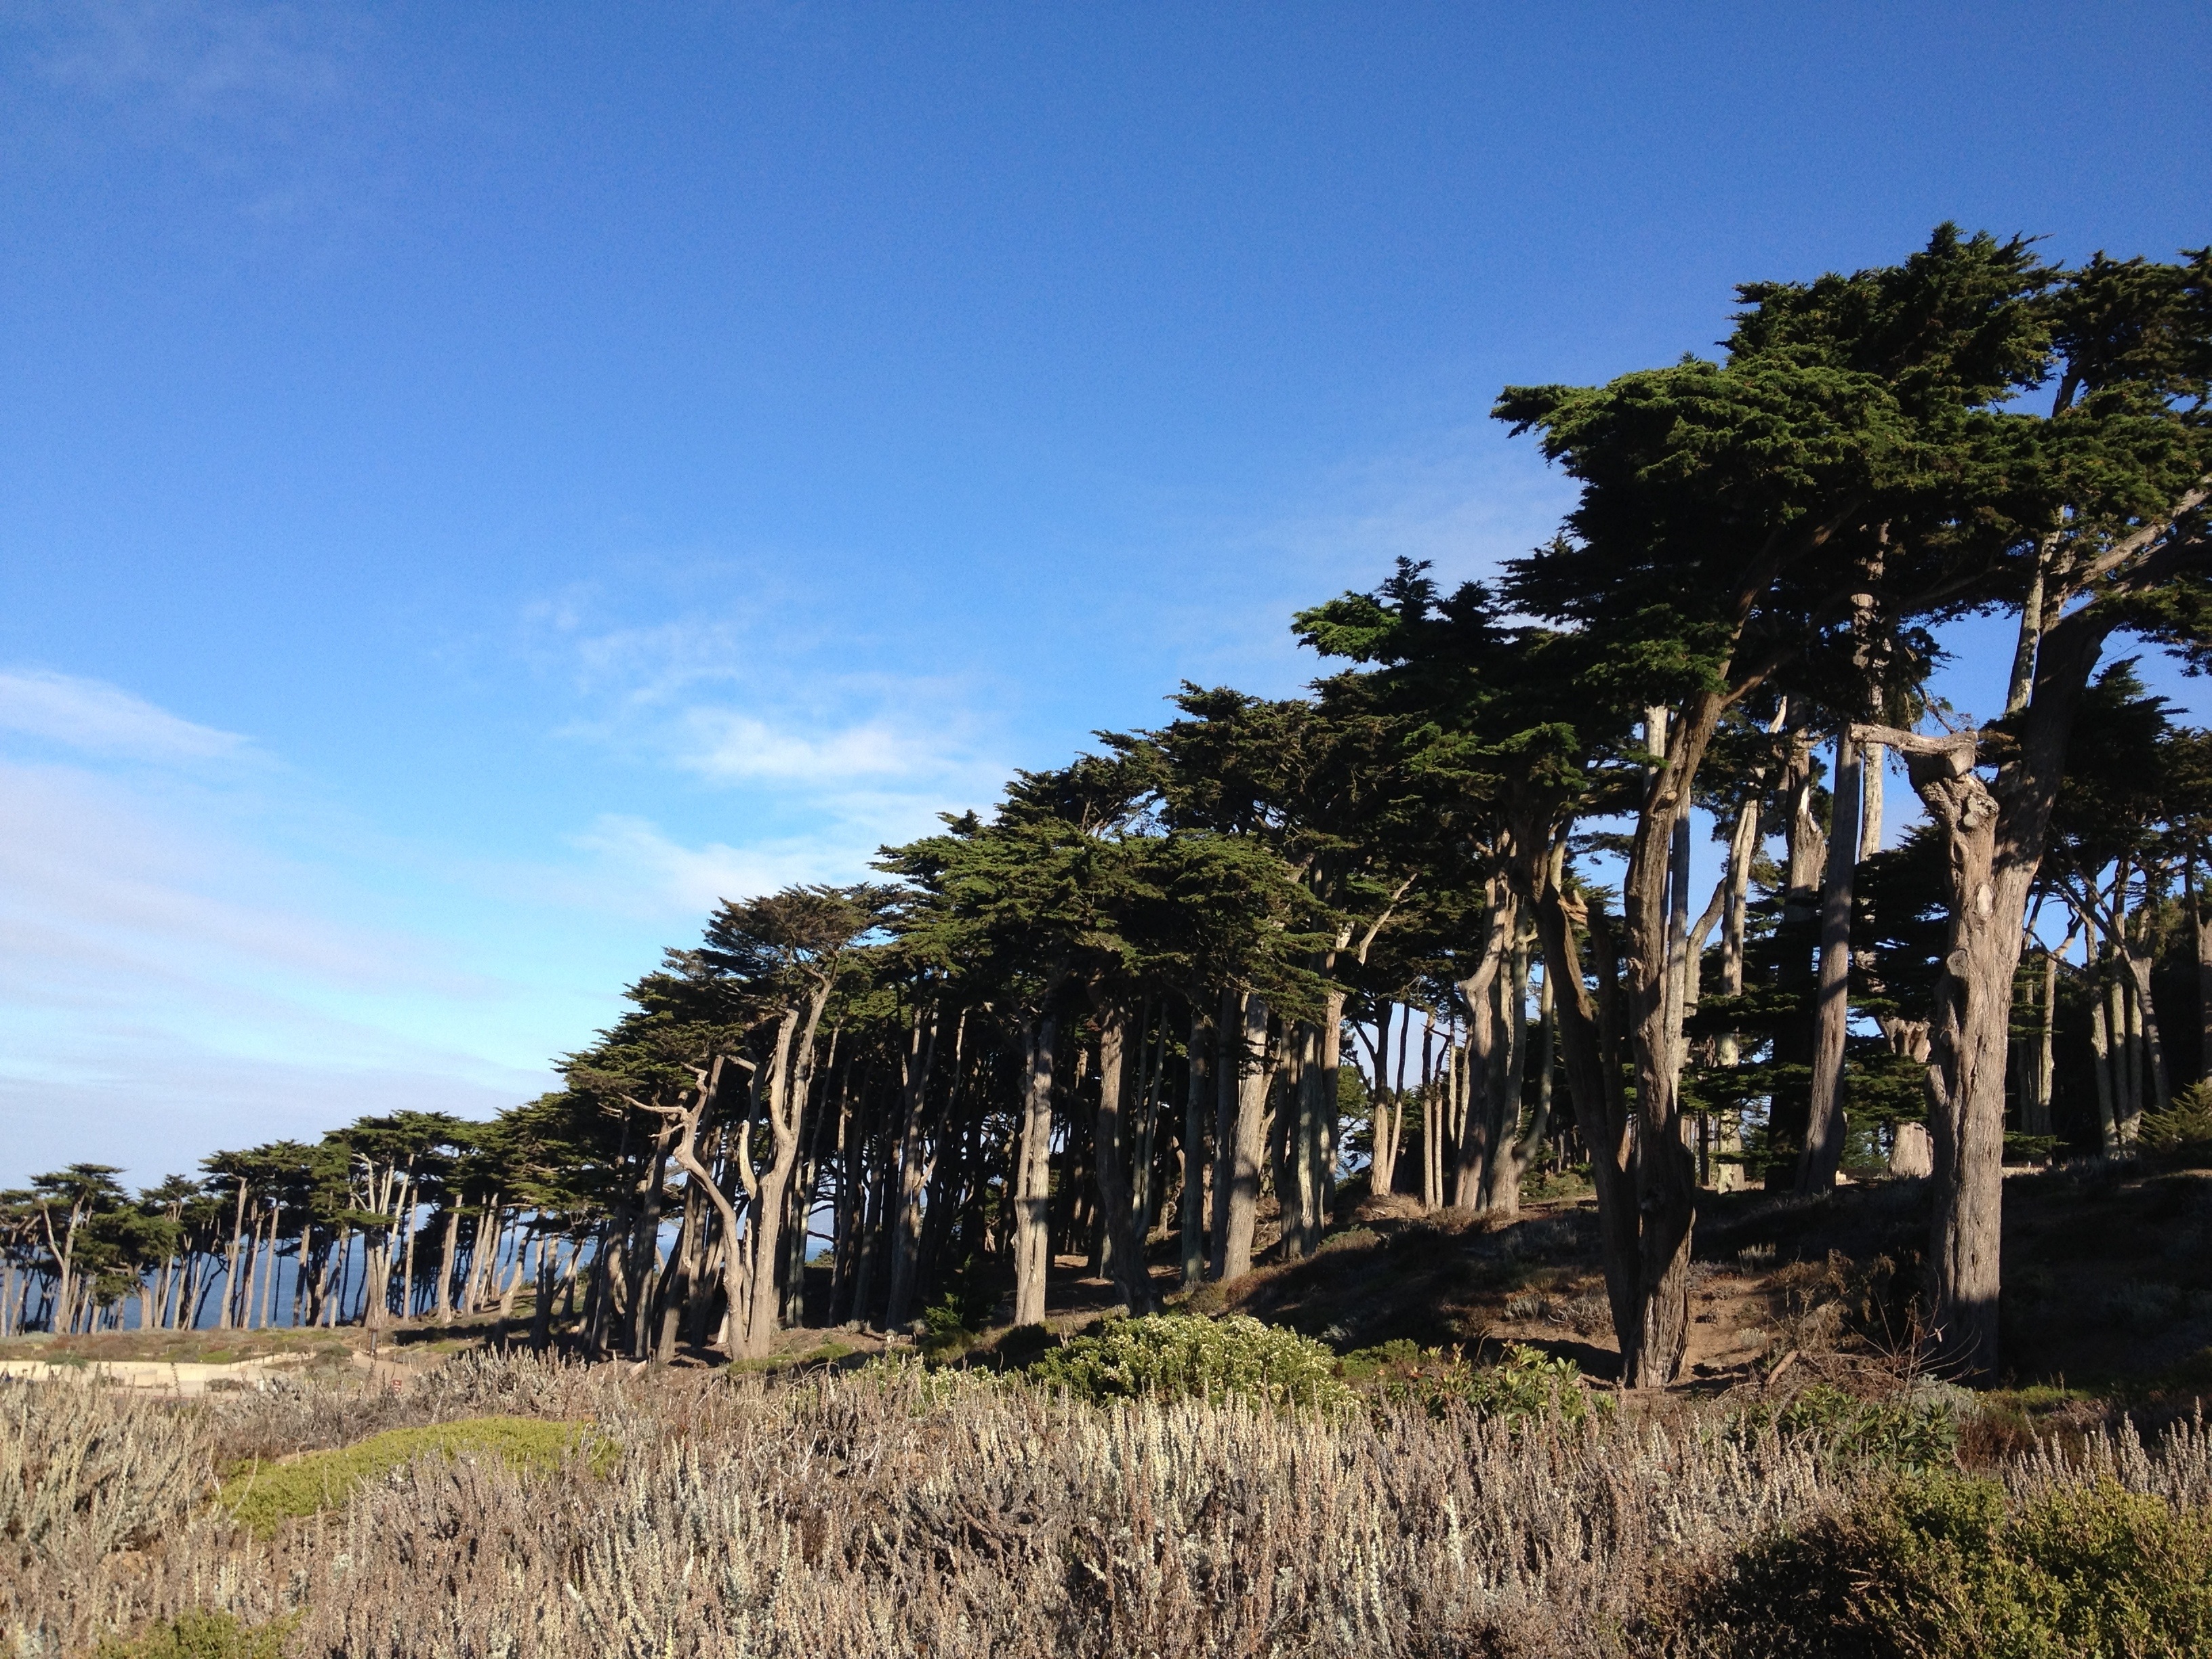
beach, landscape, sea, coast, tree, nature, forest, vacation, san francisco, natural, agriculture, tourism, trees, woods, rural area, arecales, palm family